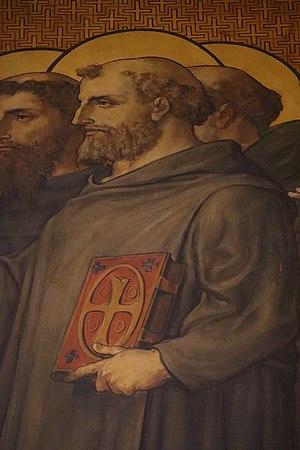
Le bienheureux Robert d'Arbrissel. Procession des saints de Bretagne. Diocèse de Rennes. Déambulatoire de la métropole Saint-Pierre de Rennes (35).
Robert d’Arbrissel, né vers 1047 dans le village d’Arbrissel dans le diocèse de Rennes en Bretagne et mort au prieuré d'Orsan, probablement autour de 1117, est un ermite et moine breton.
Un monastère double abrite, en deux enclos séparés, des moines et des moniales, réunis sous l’autorité d’un même abbé ou d’une même abbesse. Il en existe en Orient dès la première moitié du IVᵉ siècle. En Occident, on observe deux grandes vagues de fondation : celle du christianisme celtique, notamment au VIIᵉ siècle ; puis celle de la réforme grégorienne, aux XIᵉ et XIIᵉ siècles.